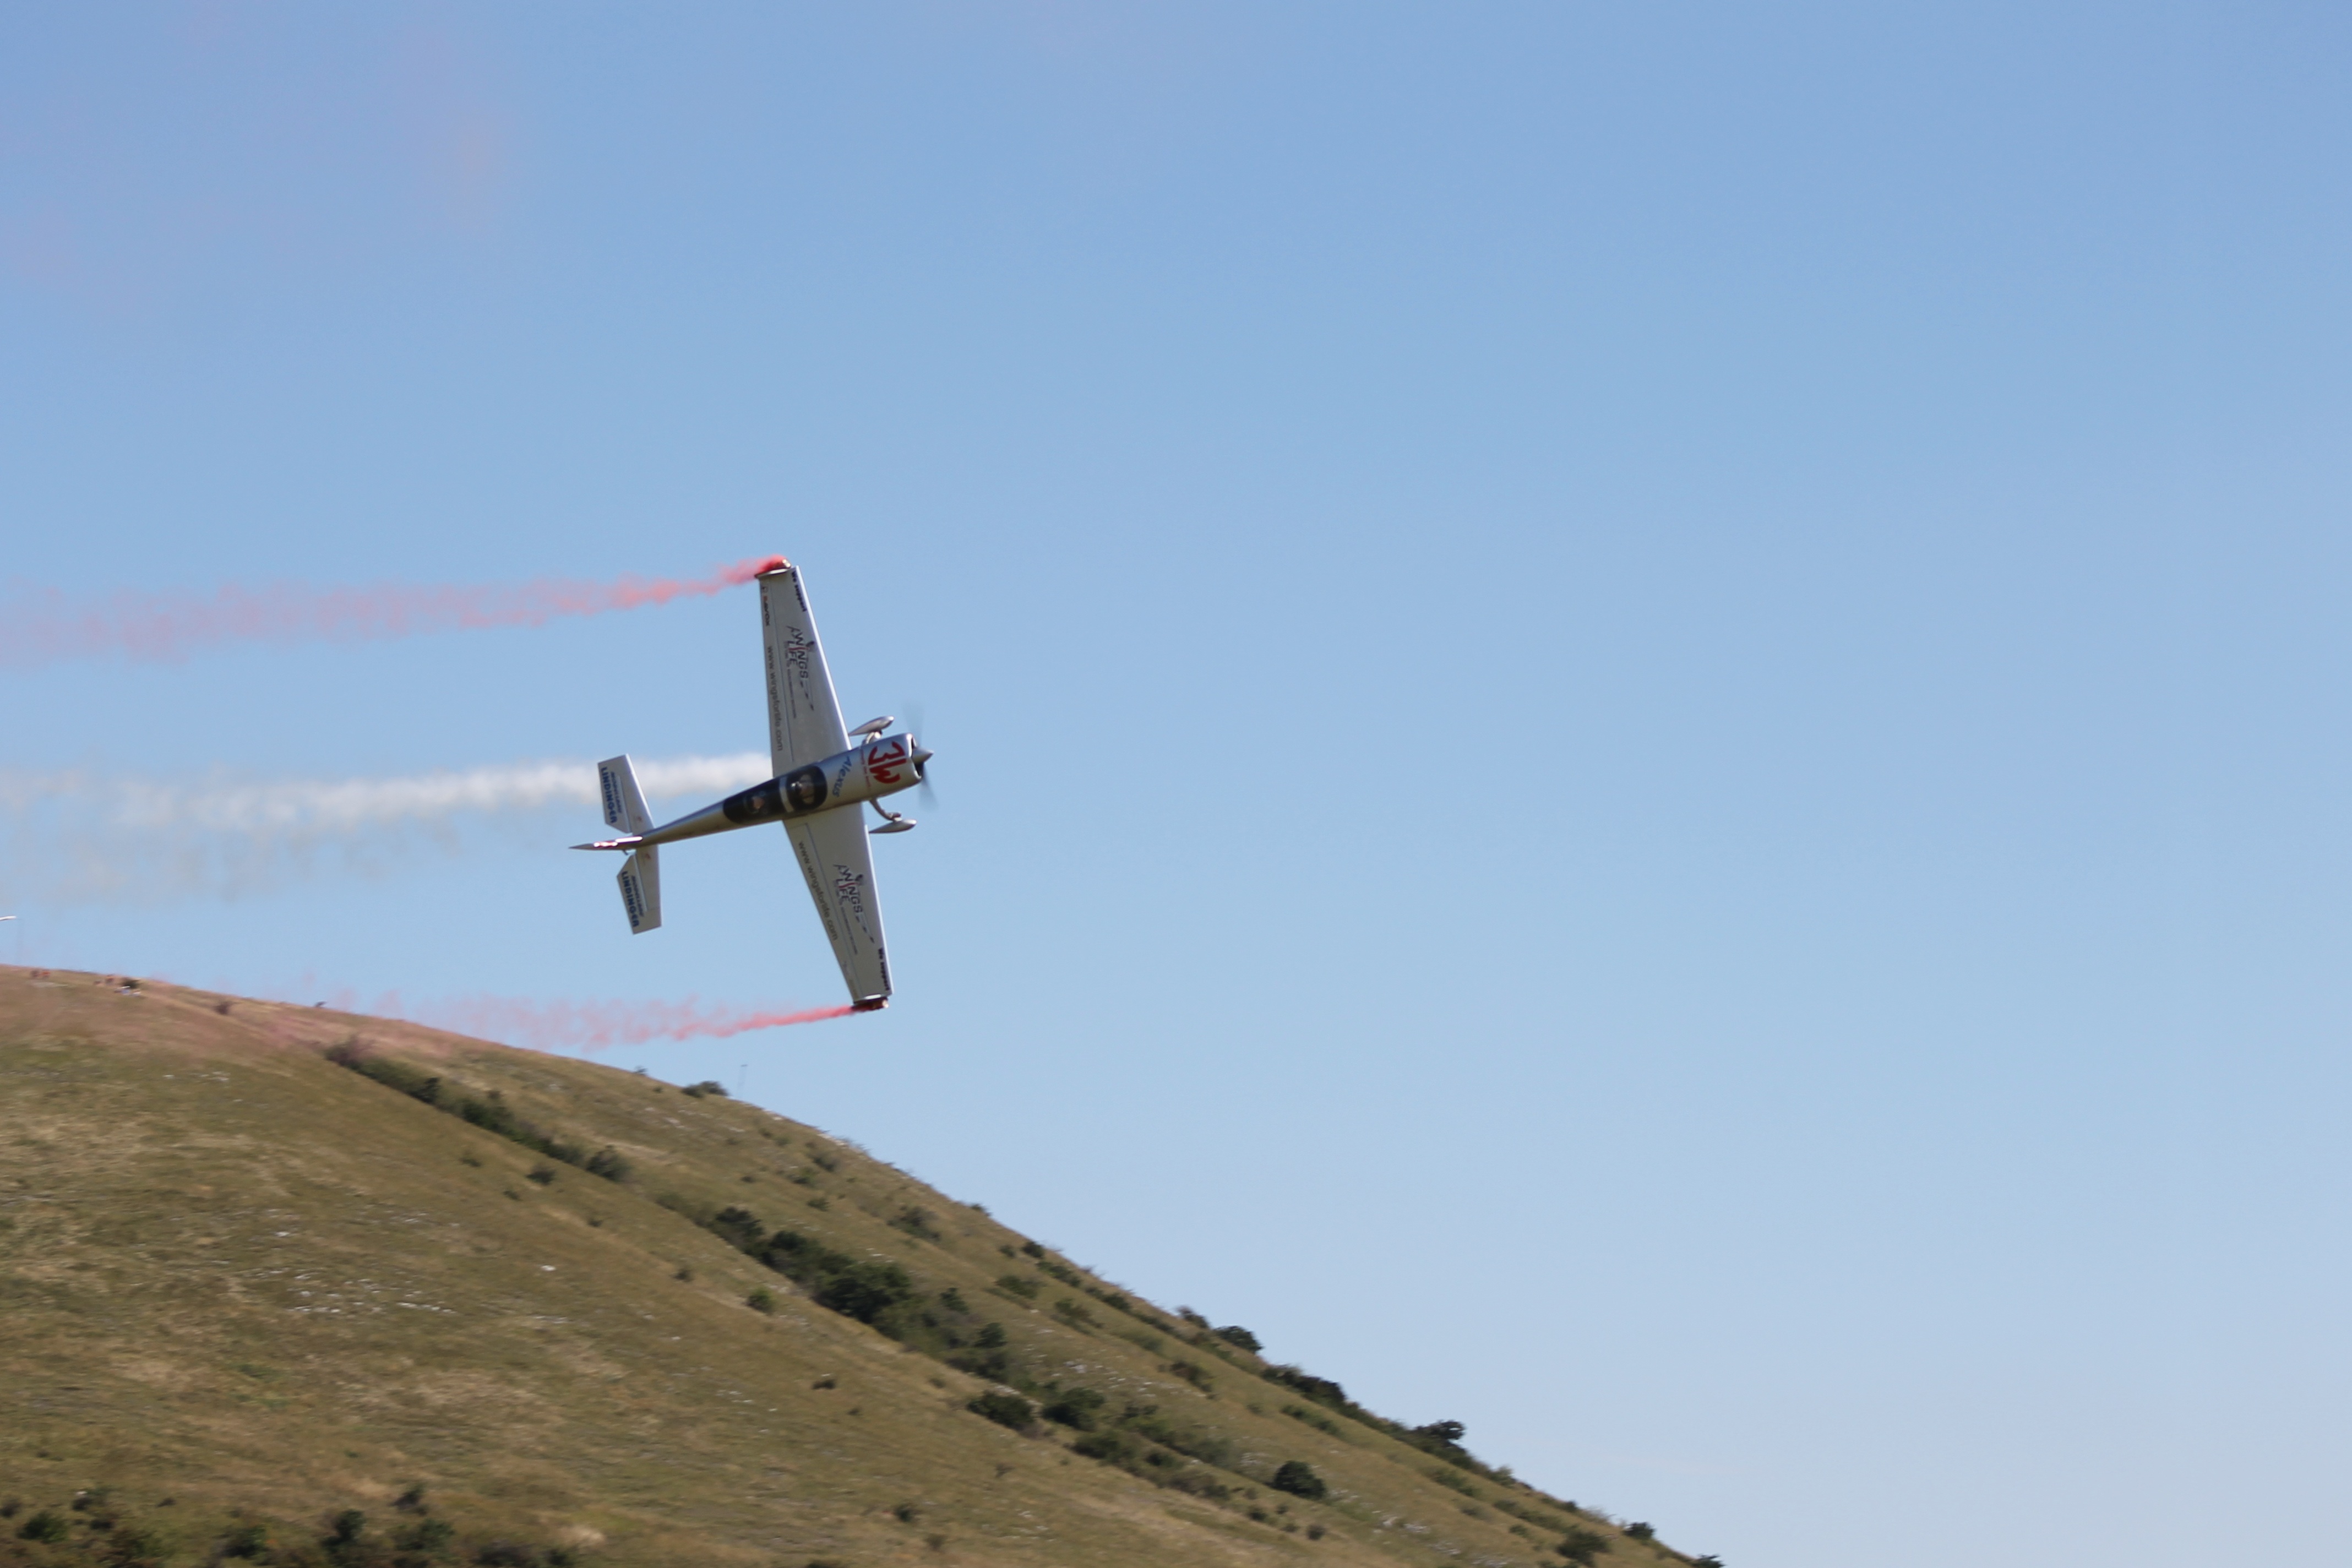
wing, fly, airplane, aircraft, vehicle, aviation, flight, glider, gliding, hangar, propeller, flyer, propeller plane, air sports, aerobatics, m17, red bull, red bull red bull, atmosphere of earth